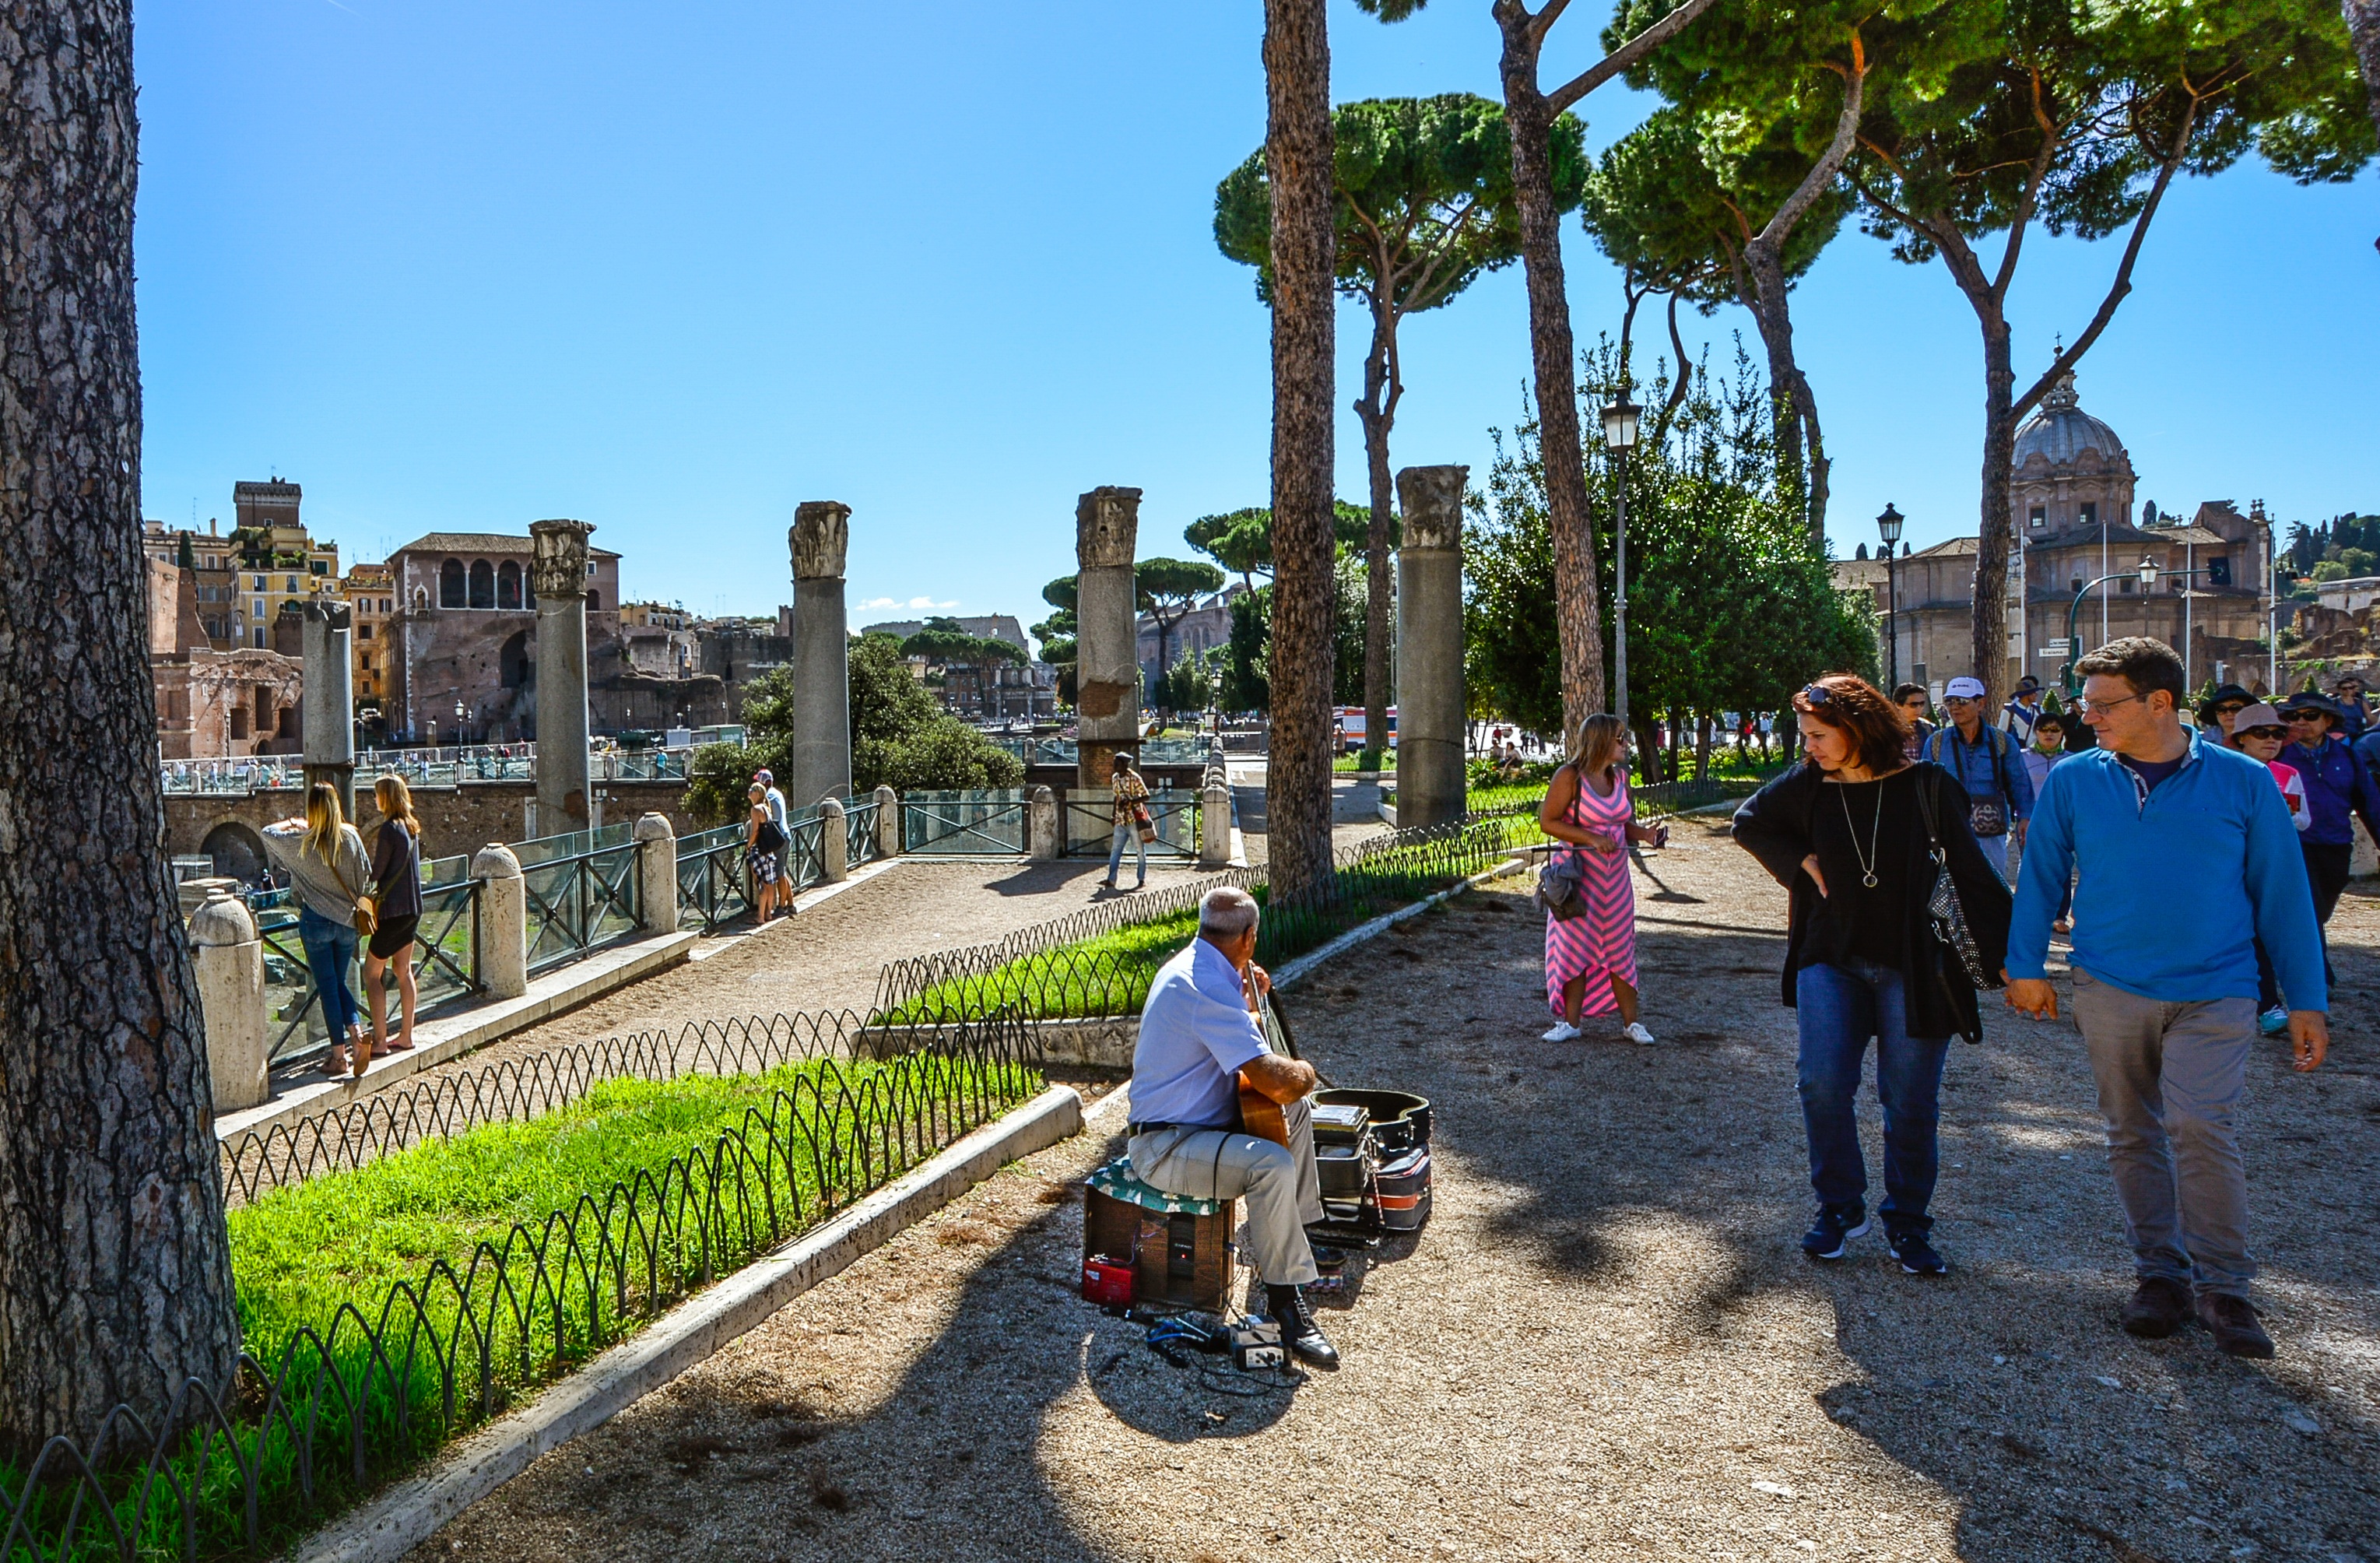
tree, music, street, guitar, city, urban, walkway, vacation, travel, italy, exterior, performer, musician, tourism, player, waterway, rome, ruins, performance, roma, guitarist, entertainment, tours